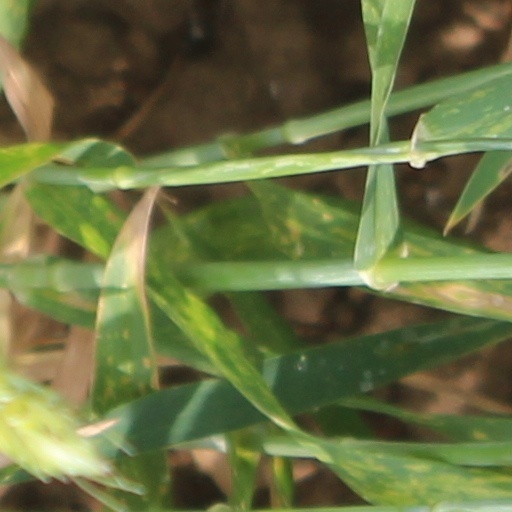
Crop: wheat